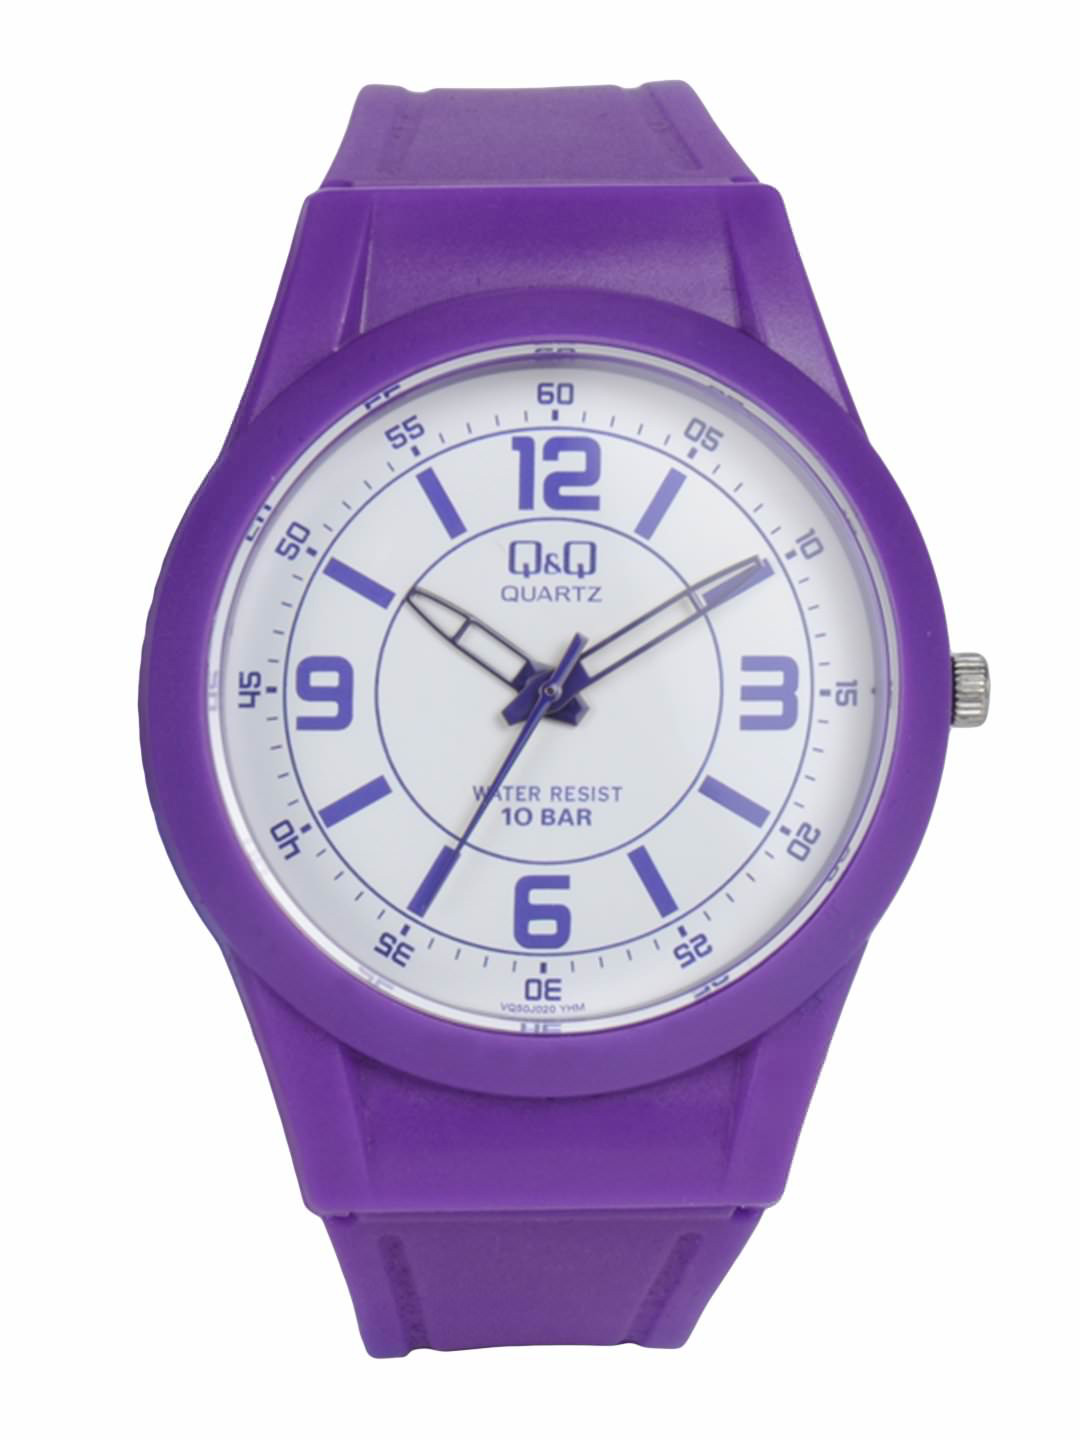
Q&Q Women White Dial Watch
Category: Accessories / Watches / Watches
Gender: Women
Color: White
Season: Winter 2016
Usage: Casual